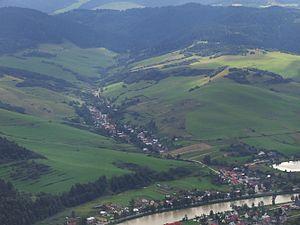
Lechnica est un village de Slovaquie situé dans la région de Prešov.